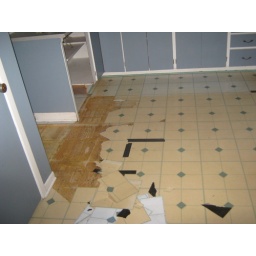
As well the kitchen floor was in obvious need of some TLC.